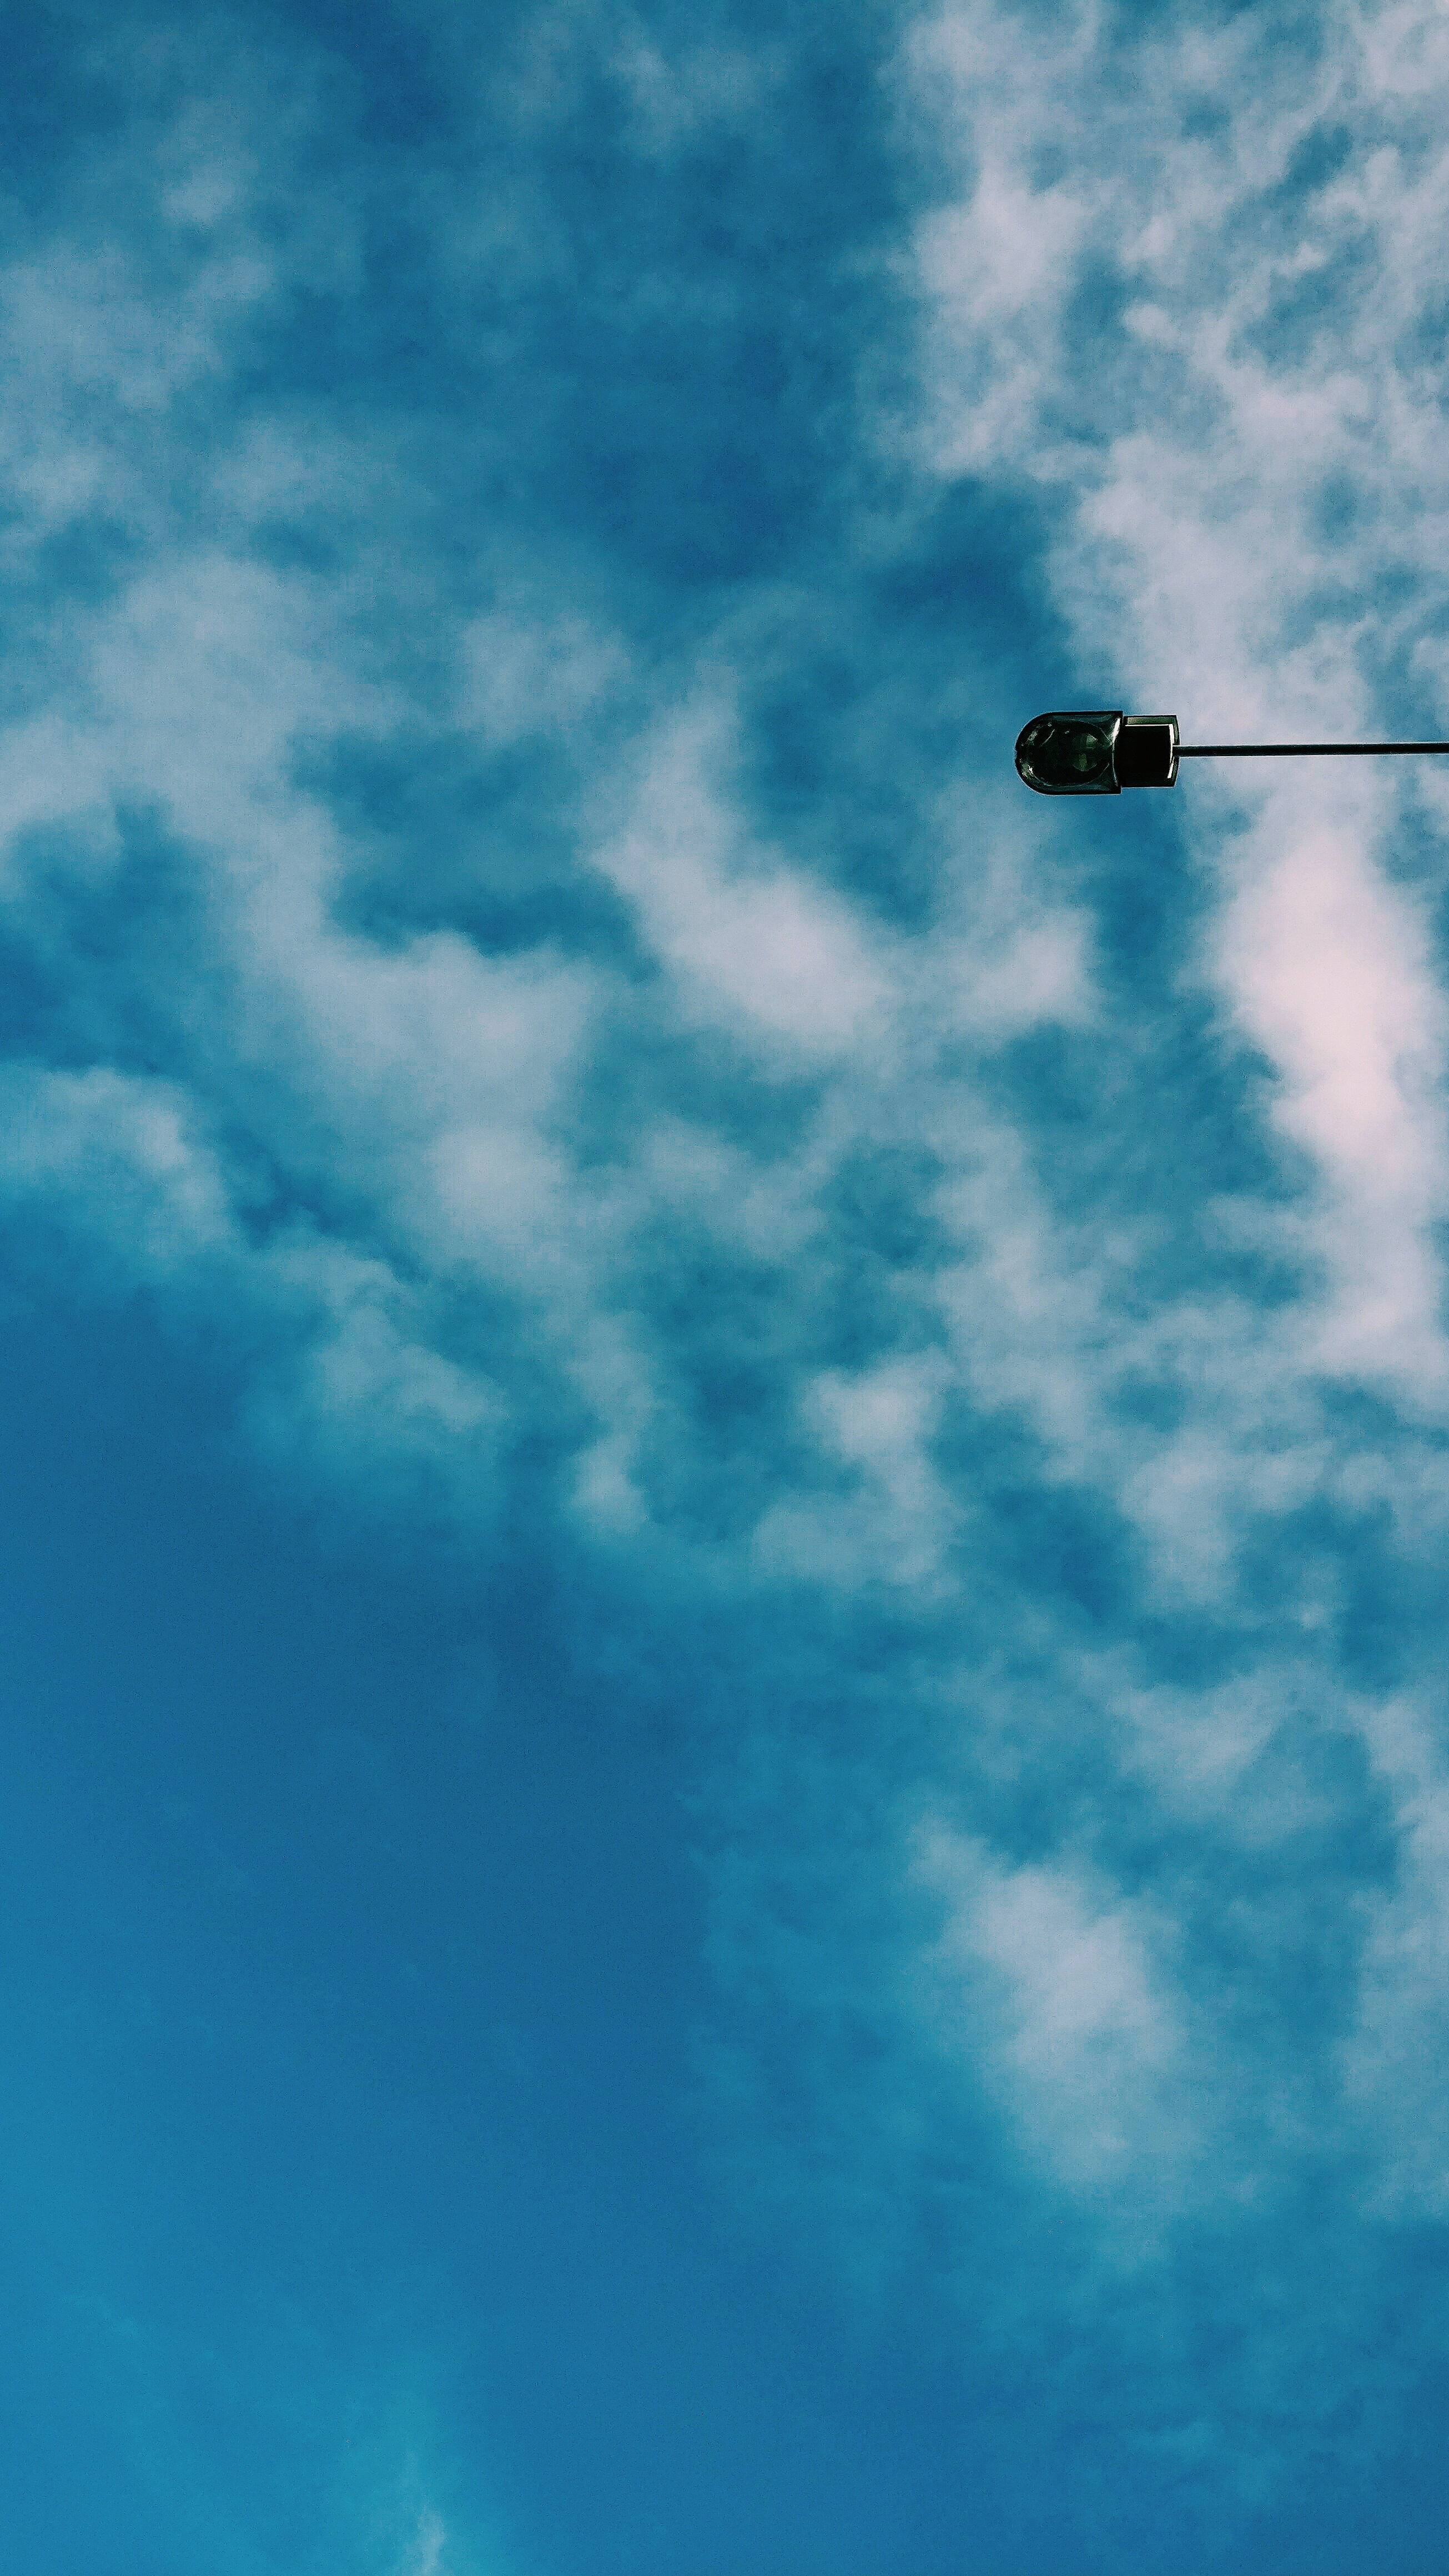
sea, horizon, wing, cloud, sky, sunlight, atmosphere, airplane, aircraft, reflection, vehicle, flight, blue, meteorological phenomenon, atmosphere of earth